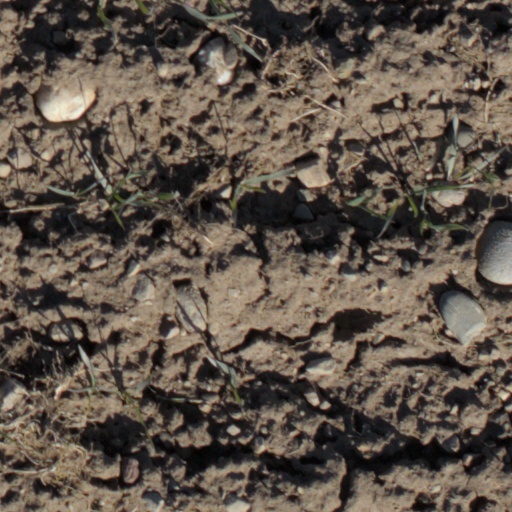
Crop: wheat